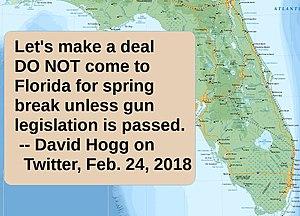
David Miles Hogg né le 12 avril 2000 est un militant américain contre les violences par arme à feu.